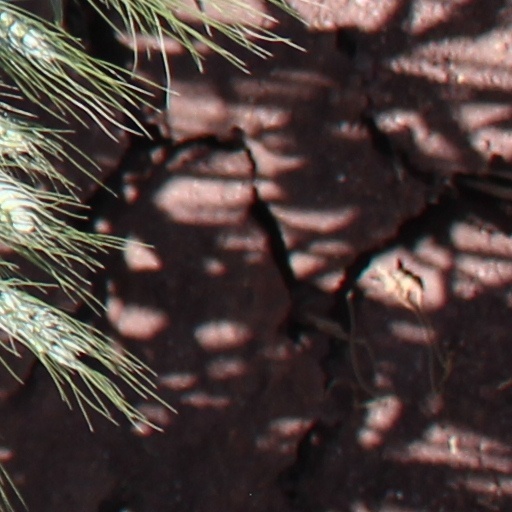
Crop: wheat